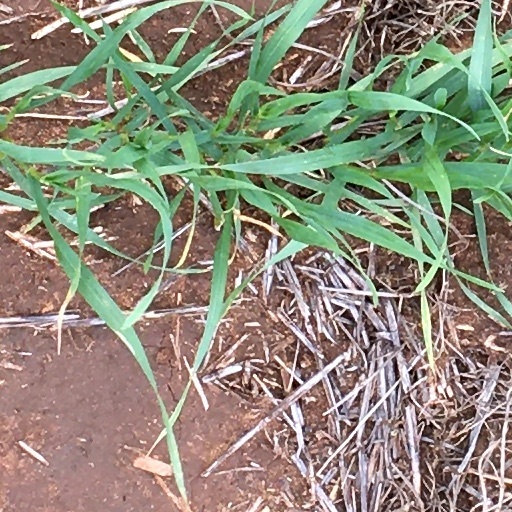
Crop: wheat